First Ostend Raid

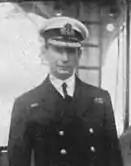
Admiral Roger Keyes

To block Bruges, Keyes and Lynes decided to conduct two raids on the ports through which Bruges had access to the sea. Zeebrugge was to be attacked by a large force consisting of three blockships and numerous supporting warships. Ostend was faced by a similar but smaller force under immediate command of Lynes. The plan was for two obsolete cruisers— and —to be expended in blocking the canal which emptied at Ostend. These ships would be stripped to essential fittings and their lower holds and ballast filled with rubble and concrete. This would make them ideal barriers to access if sunk in the correct channel at the correct angle.